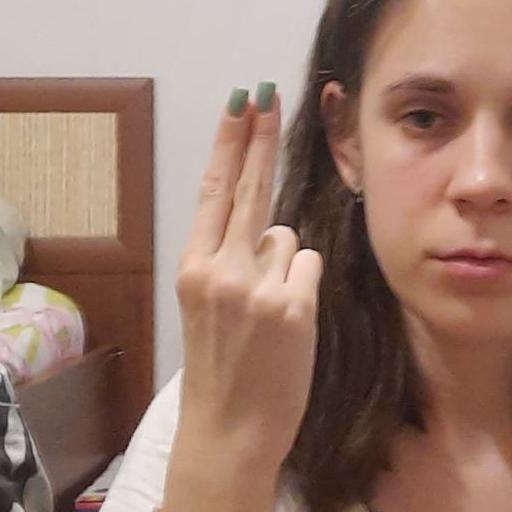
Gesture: two_up_inverted